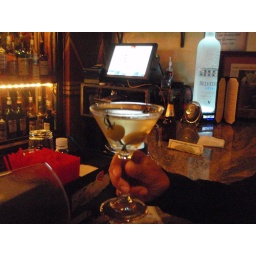
Mmmmm, slightly dirty with two olives, just wave the bottle of Vermouth over my glass